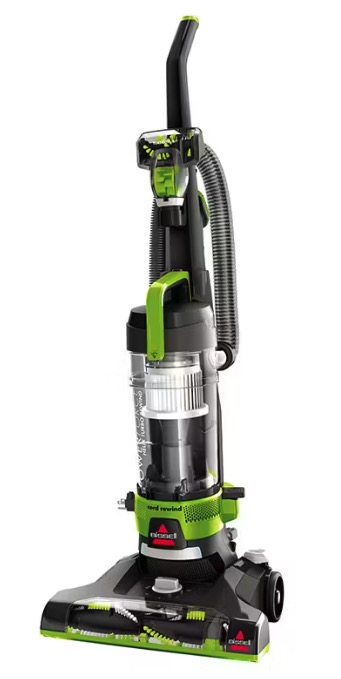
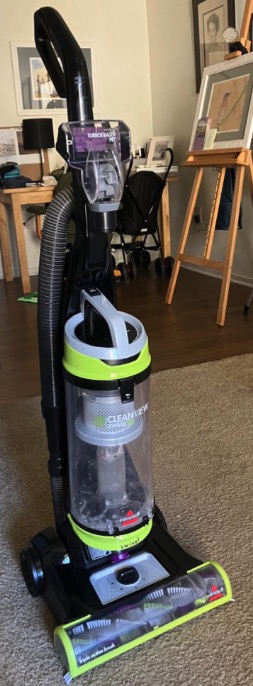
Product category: items_vacuum
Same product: no